Nonlinear frictiophoresis

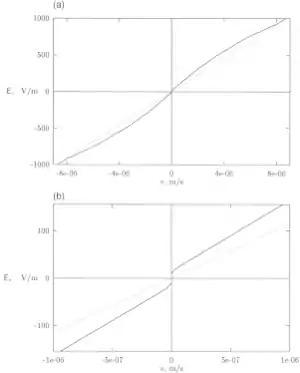
Fig.6 (a): solid line -- the drag force per charge on single b.p. vs velocity, dotted line -- linear approximation for comparison. (b): same as (a), but in fine scale

In applications, the nature of force formula_14 in (5), is usually electric, similar to forces acting during standard electrophoresis. The only differences are that the force is periodic and without constant component.